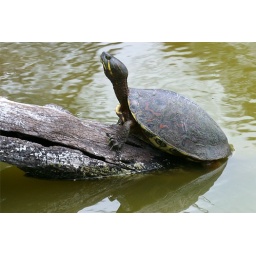
Pond turtle sharing the same water as the crocodiles in the Tikal entrance pond.